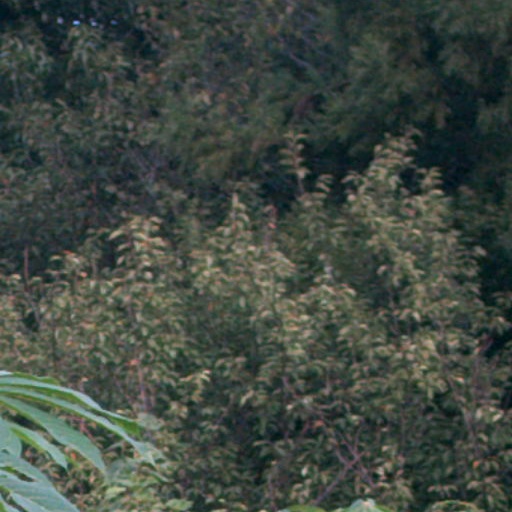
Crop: cassava